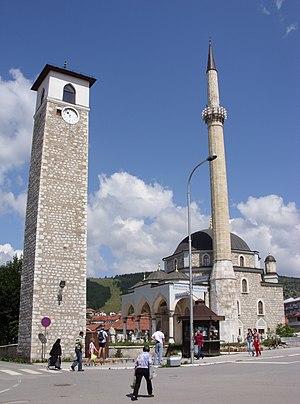
Pljevlja est une ville et une municipalité du nord-est du Monténégro. En 2003, la ville comptait 21 377 habitants et la municipalité 36 915, dont une majorité de Serbes.
Les Musulmans sont, en Yougoslavie et dans les pays qui en sont issus, l'une des nationalités de Slaves du Sud de tradition musulmane.